Bob Krueger

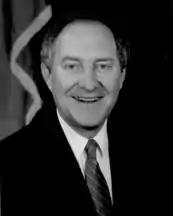
Official portrait, 1993

Robert Charles Krueger (September 19, 1935 – April 30, 2022) was an American diplomat, politician, and U.S. Representative and U.S. Senator from Texas, a U.S. Ambassador, and a member of the Democratic Party. , he is the last Democrat to serve as a United States Senator from Texas.